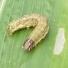
Crop: Maize
Condition: spodoptera-frugiperda-p